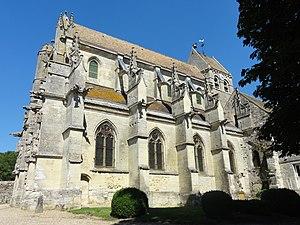
Église Saint-Denis de Serans - voir titre.
L'église Saint-Denis est une église catholique paroissiale située à Serans, en France. L'on ignore pratiquement tout de son histoire. La partie la plus ancienne est le clocher en bâtière, qui est de style roman, et date de la première moitié du XIIᵉ siècle. Le chœur de cette époque fut remplacé quelques années plus tard par une travée voûtée d'ogives. L'église Saint-Denis compte ainsi parmi les quarante églises de l'Oise qui possèdent des voûtes d'ogives romanes. Mais c'est tout ce qui subsiste de cette époque : la seconde travée du chœur, qui se termine par un chevet plat, a été ajoutée au début du XIIIᵉ siècle, et le croisillon sud et la chapelle latérale sud ont été construits, ou reconstruits, sous la même campagne de travaux. La plupart des chapiteaux sont malheureusement abîmés, ou ont été resculptés au XIXᵉ siècle, et la seconde travée du chœur a perdu toute son authenticité lors d'une restauration radicale à cette époque. Mieux conservés sont le croisillon et la chapelle latérale nord, qui sont issus de la reconstruction après la guerre de Cent Ans au début du XVIᵉ siècle.